Dreyfus affair

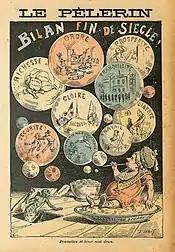
"Bilan fin de siècle" (assessment at the end of the century), anti-Republican caricature published in "Le Pèlerin" in 1900

With regard to the writing of the bordereau, the court was particularly severe against Alphonse Bertillon who "reasoned badly on forged documents". The report showed that the writing was certainly by Esterhazy and that the latter had also confessed subsequently. Finally the Court demonstrated by a comprehensive and skilled analysis of the bordereau the futility of this purely intellectual construction and a commission of four headed by a general of artillery, General Sebert, maintained "it is highly unlikely that an artillery officer could write this missive".